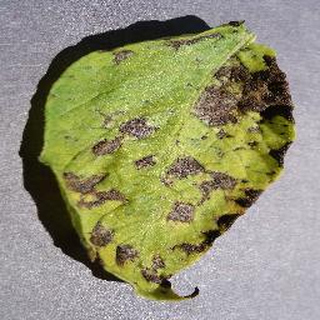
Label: potato_early_blight